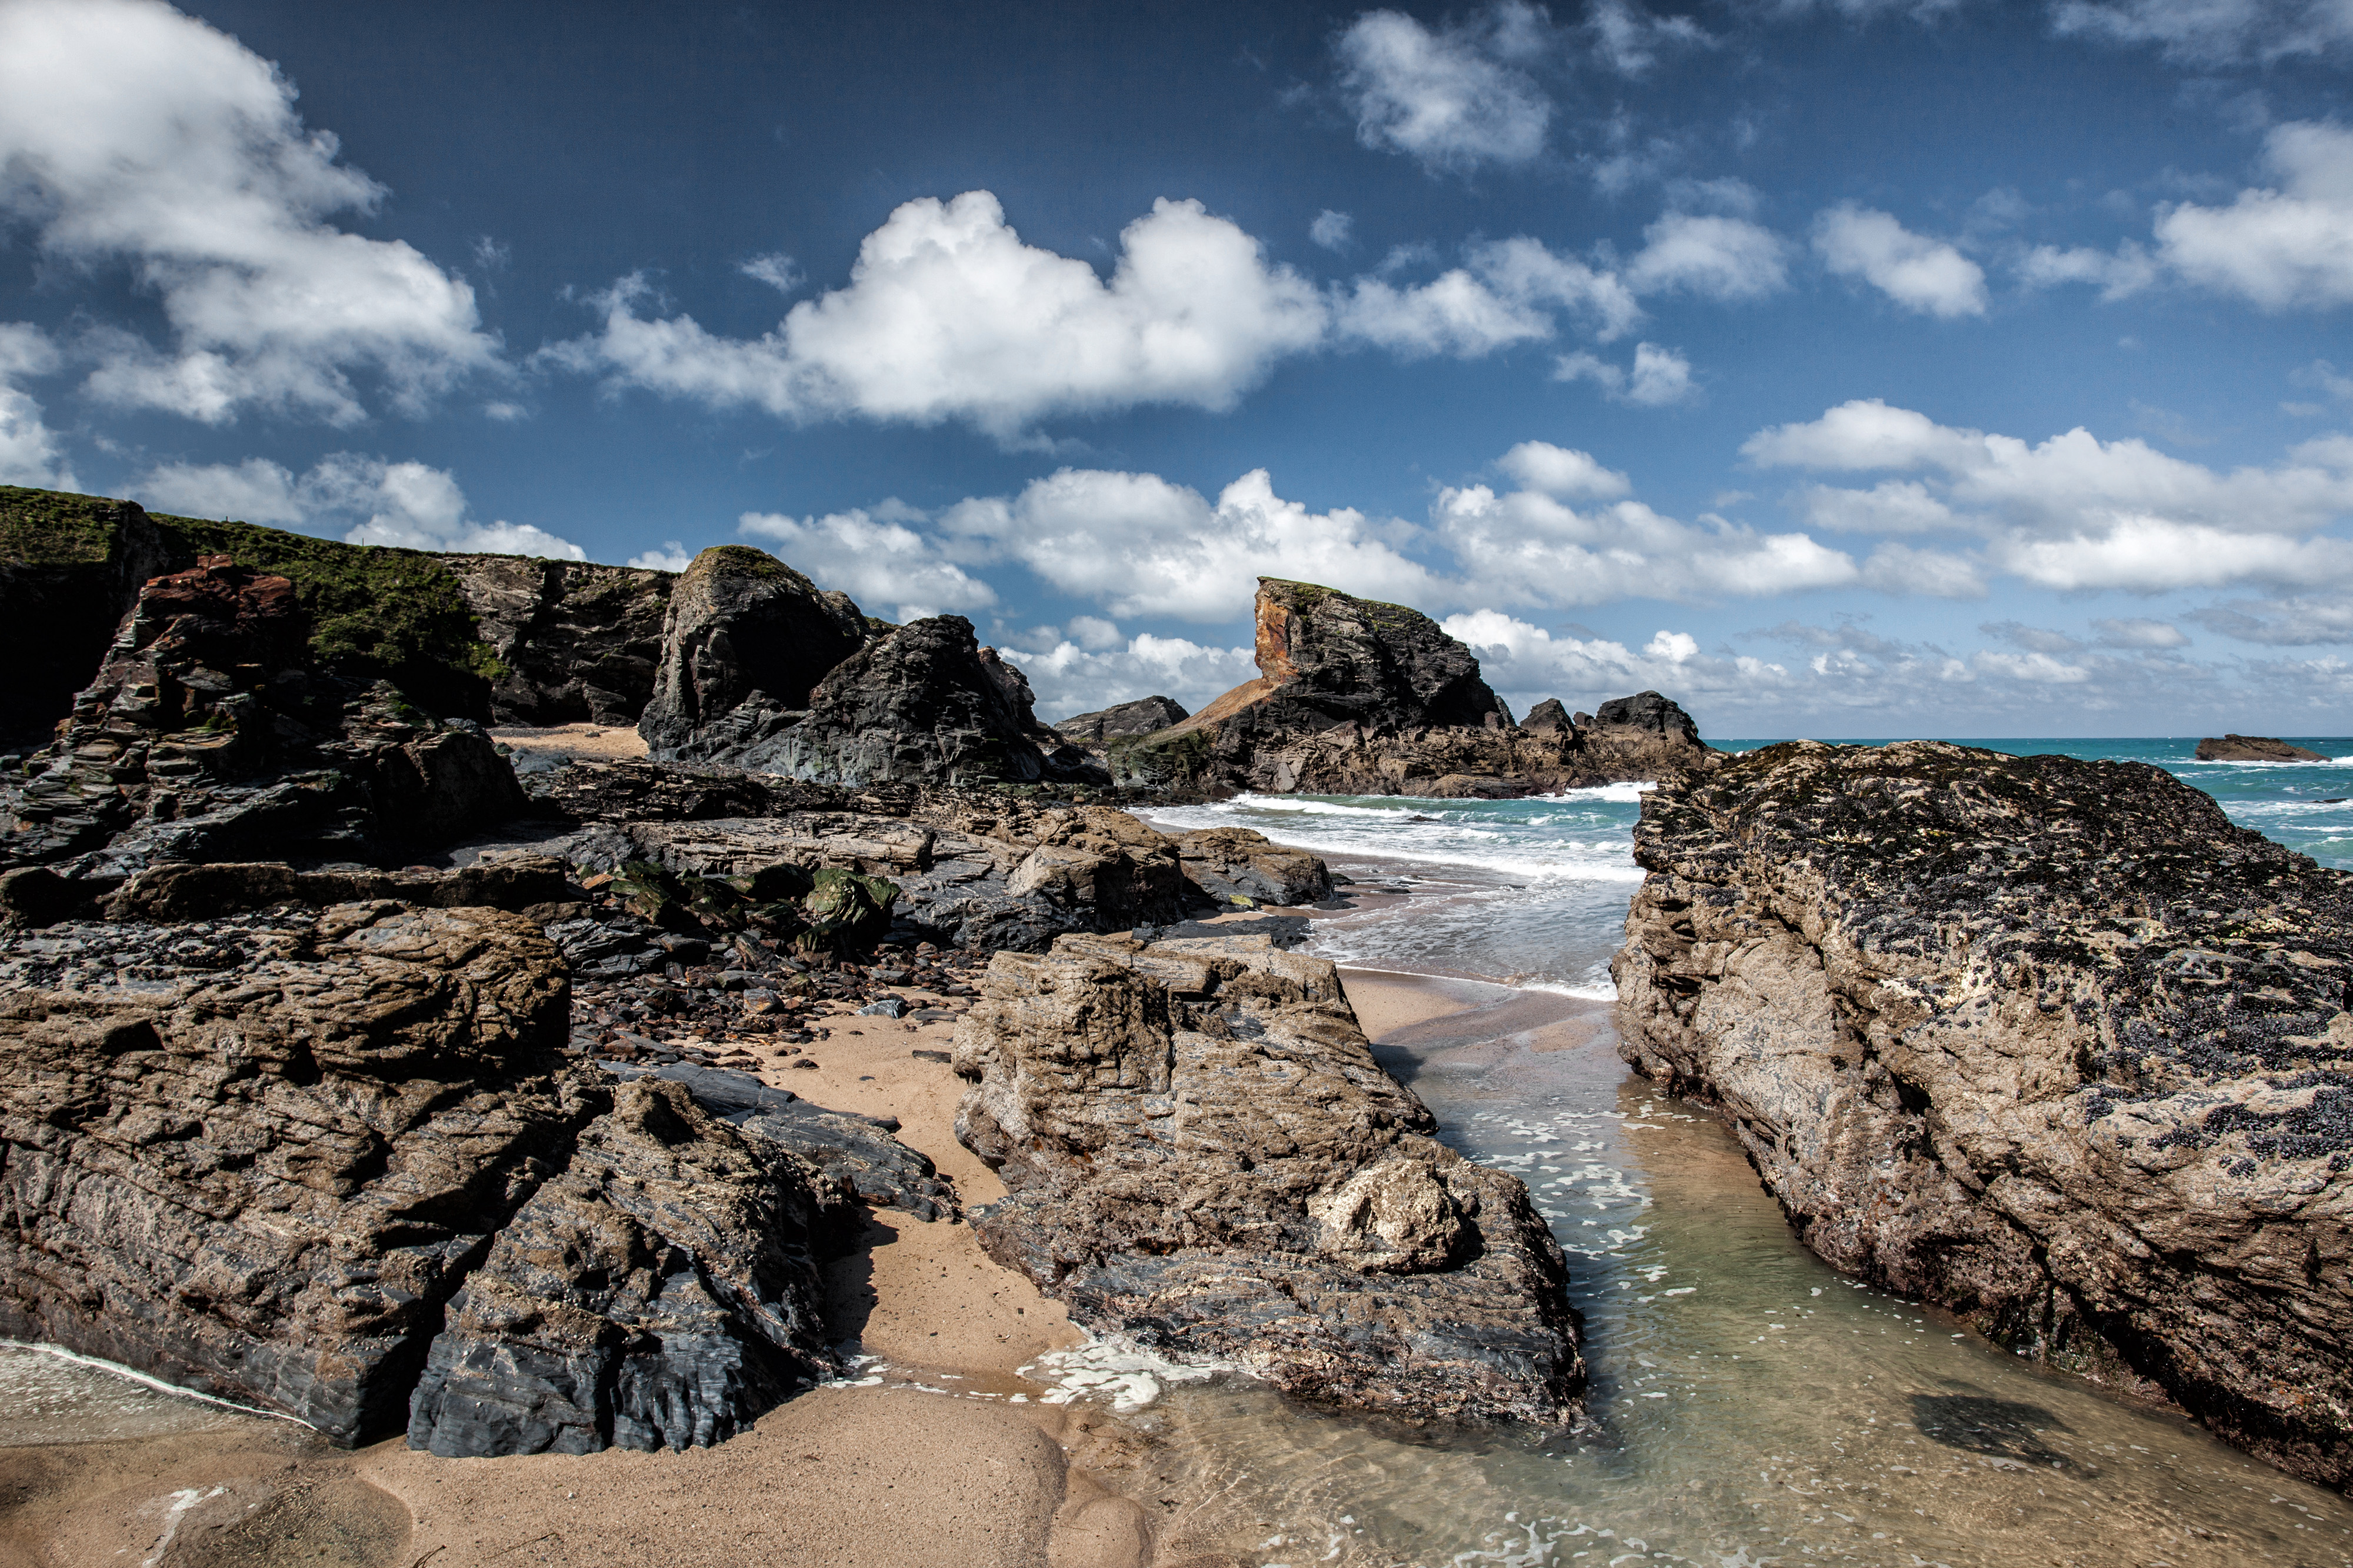
coast, rock, sea, sky, shore, natural landscape, cliff, coastal and oceanic landforms, ocean, formation, promontory, headland, klippe, water, beach, geology, cloud, outcrop, bay, terrain, mountain, bedrock, photography, wave, cape, geological phenomenon, landscape, wind wave, vacation, Raised beach, tourism, tropics, cove